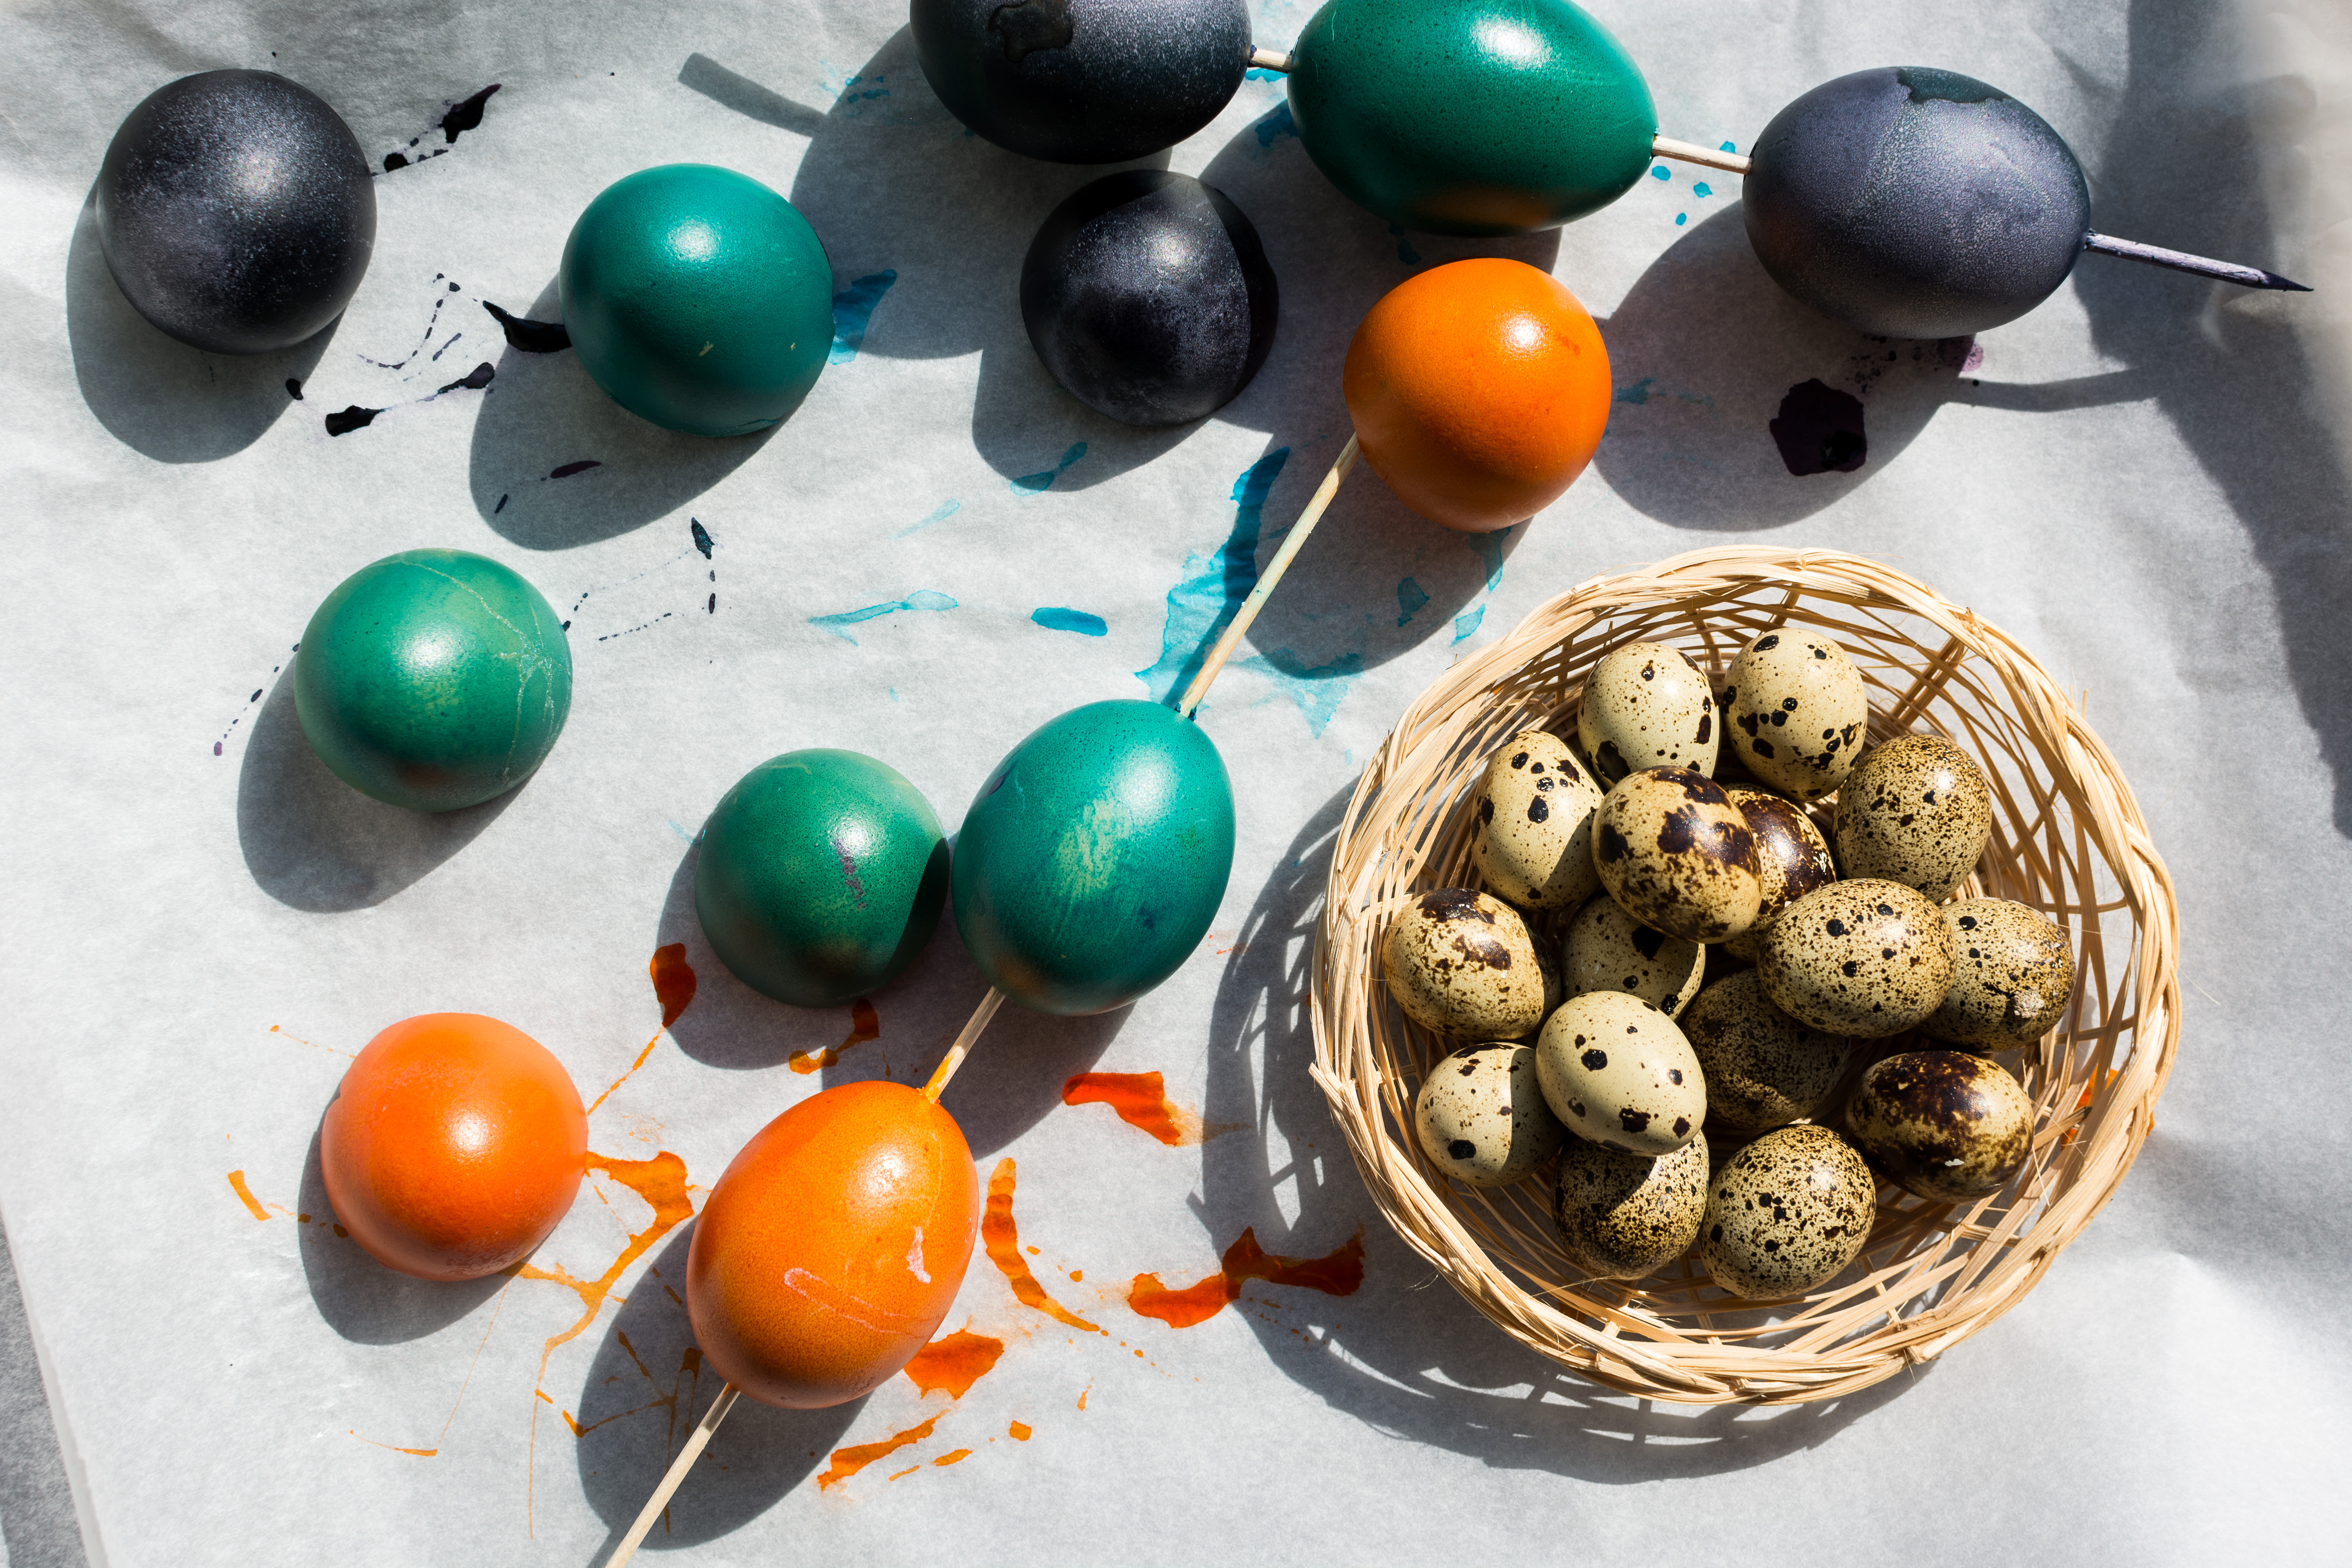
food, plant